Navajo

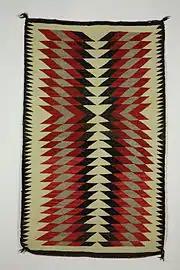
Navajo Germantown Eye Dazzler Rug, Science History Institute

The name "Navajo" comes from the late 18th century via the Spanish "(Apaches de) Navajó" "(Apaches of) Navajó", which was derived from the Tewa "navahū" "farm fields adjoining a valley". The Navajos call themselves "".